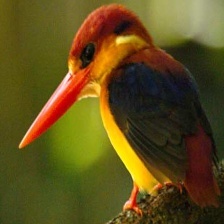
Species: RUFOUS KINGFISHER
Scientific name: CHLOROCERYLE INDA